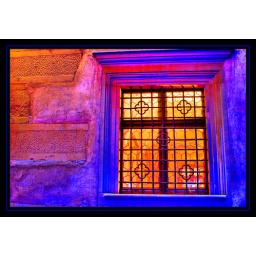
Picasso building window in Luzern Switzerland